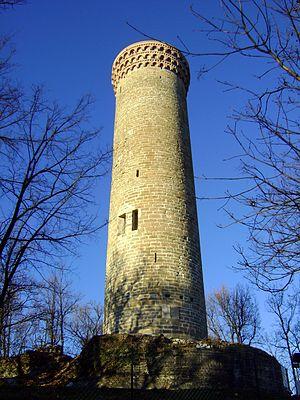
Tour de Castellino Tanaro (Italie)